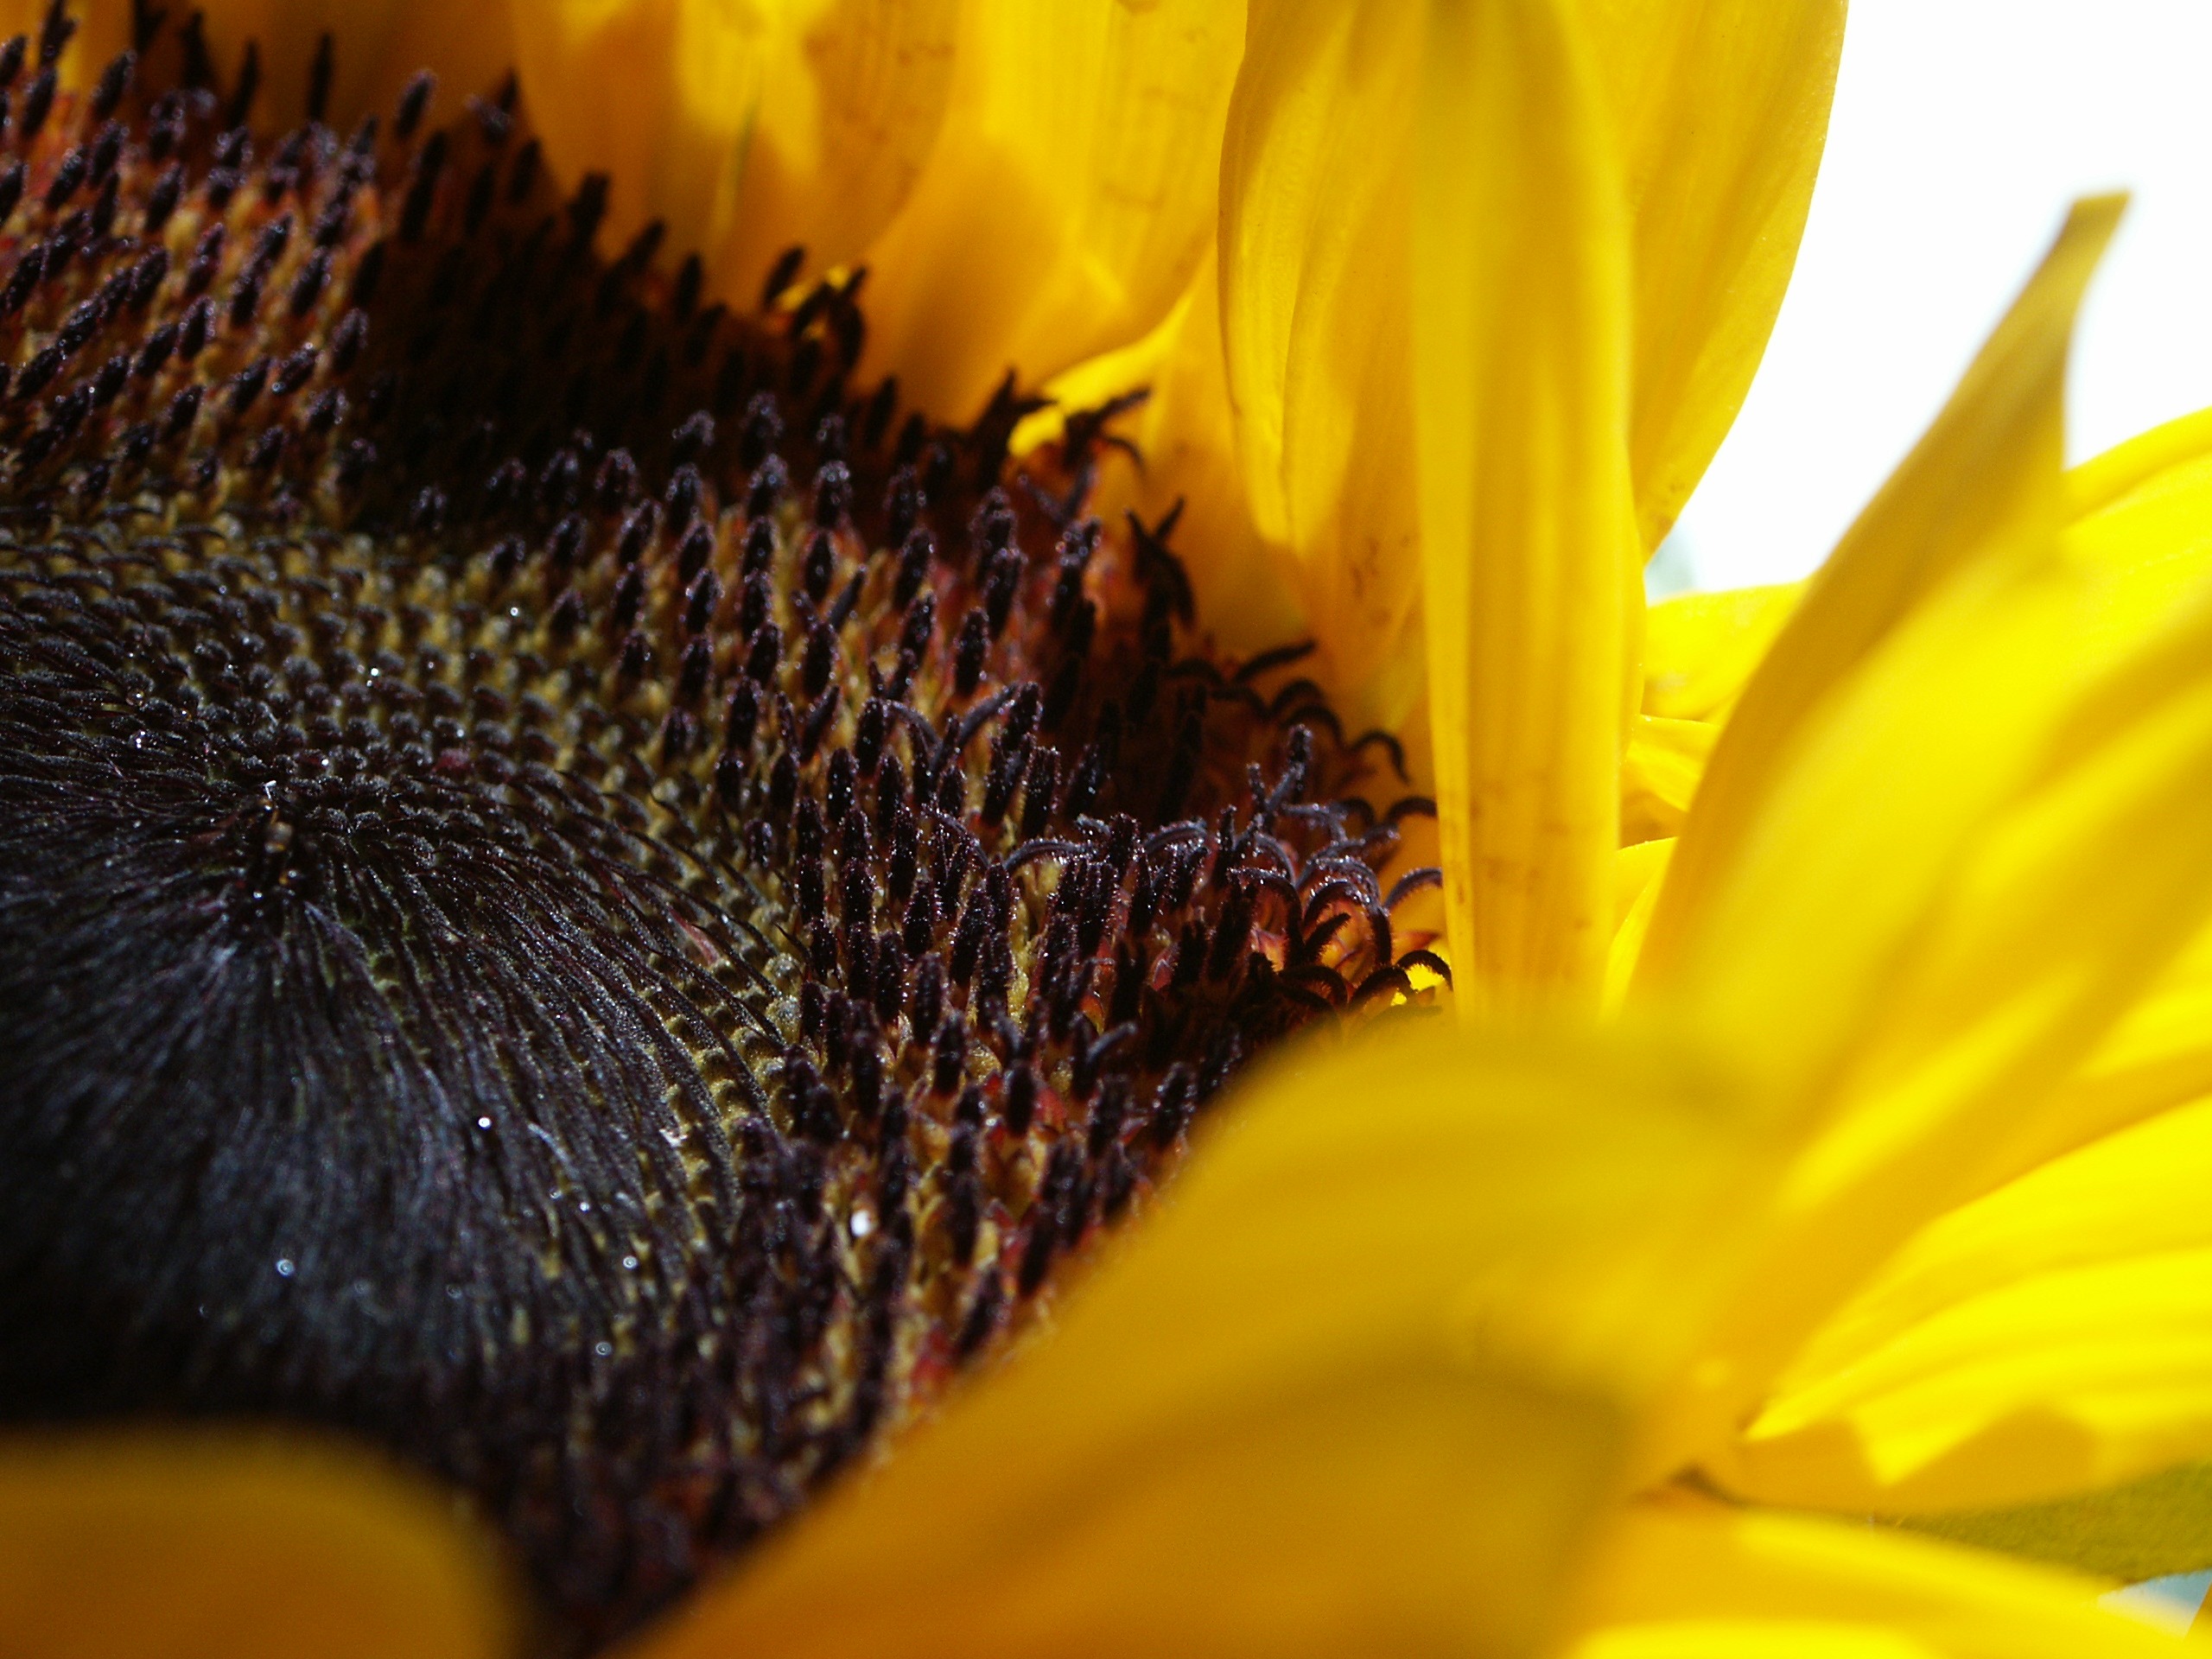
nature, plant, photography, sunlight, leaf, flower, petal, pollen, produce, insect, macro, yellow, flora, fauna, sunflower, invertebrate, close up, sun flower, macro photography, flowering plant, daisy family, sunflower seed, plant stem, land plant